Caravan (band)

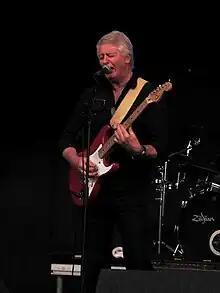
Pye Hastings performing with Caravan at the High Voltage Festival in 2011

Caravan had started to build a live following by mid-1970, including an appearance at the Kralingen Pop Festival in the Netherlands to an audience of 250,000 and the 10th Plumpton Festival. In autumn 1970, Caravan began working on one of their most critically acclaimed albums, "In the Land of Grey and Pink" (1971). The balance of songwriting changed from the previous two albums, with Richard Sinclair taking a more prominent role. His song, "Golf Girl" was originally written about his then girlfriend (and future wife), but the lyrics were rewritten in the final version. The group decided to follow up "For Richard" with a suite of short sections of songs written by David Sinclair, that the rest of the band worked on and linked together to form a side-long track, "Nine Feet Underground". Although, the track was recorded in five separate stages and spliced together, the band performed the suite live as it was finally presented on the album, and it remained a popular track in their live set. The album was released in April 1971, and though it did not chart, it has remained in print ever since, and has been remastered for CD several times, notably a digital remaster in 2011 by Porcupine Tree's Steven Wilson. "Nine Feet Underground" in particular was a regular fixture on late-night FM radio during the early 1970s.